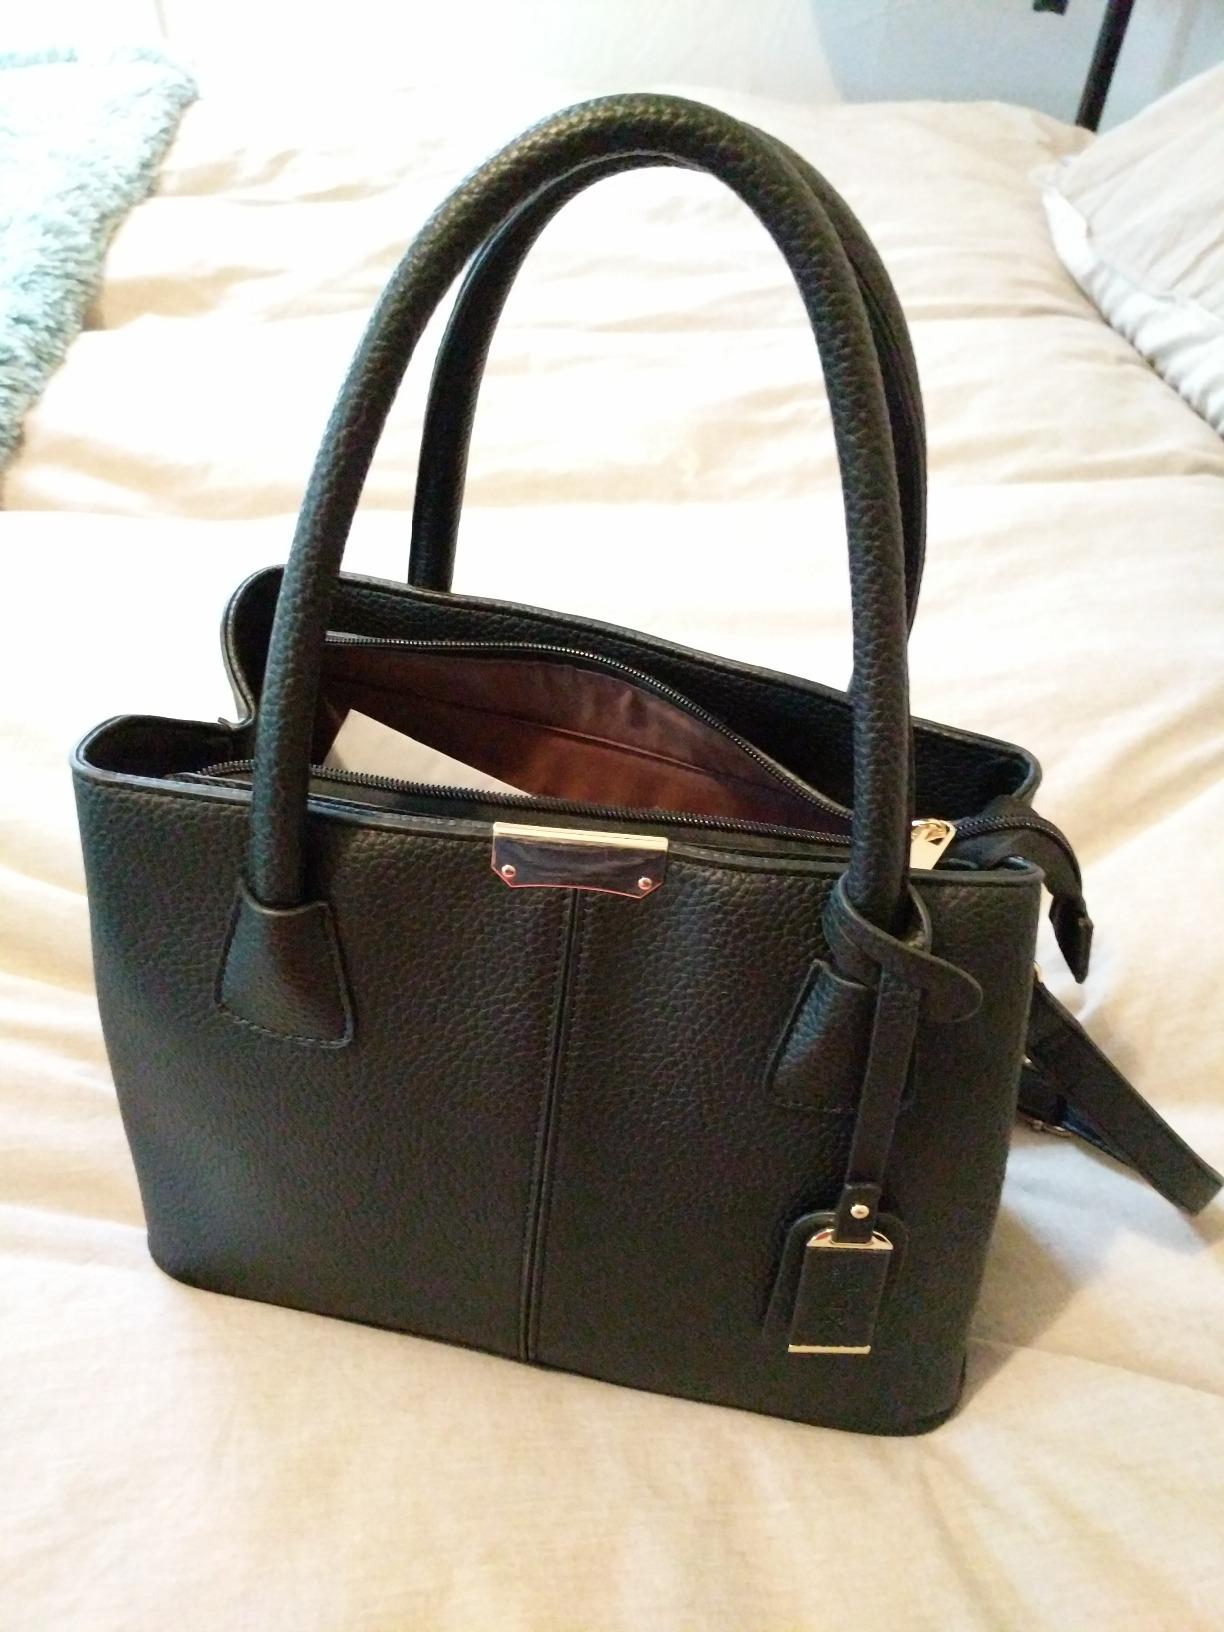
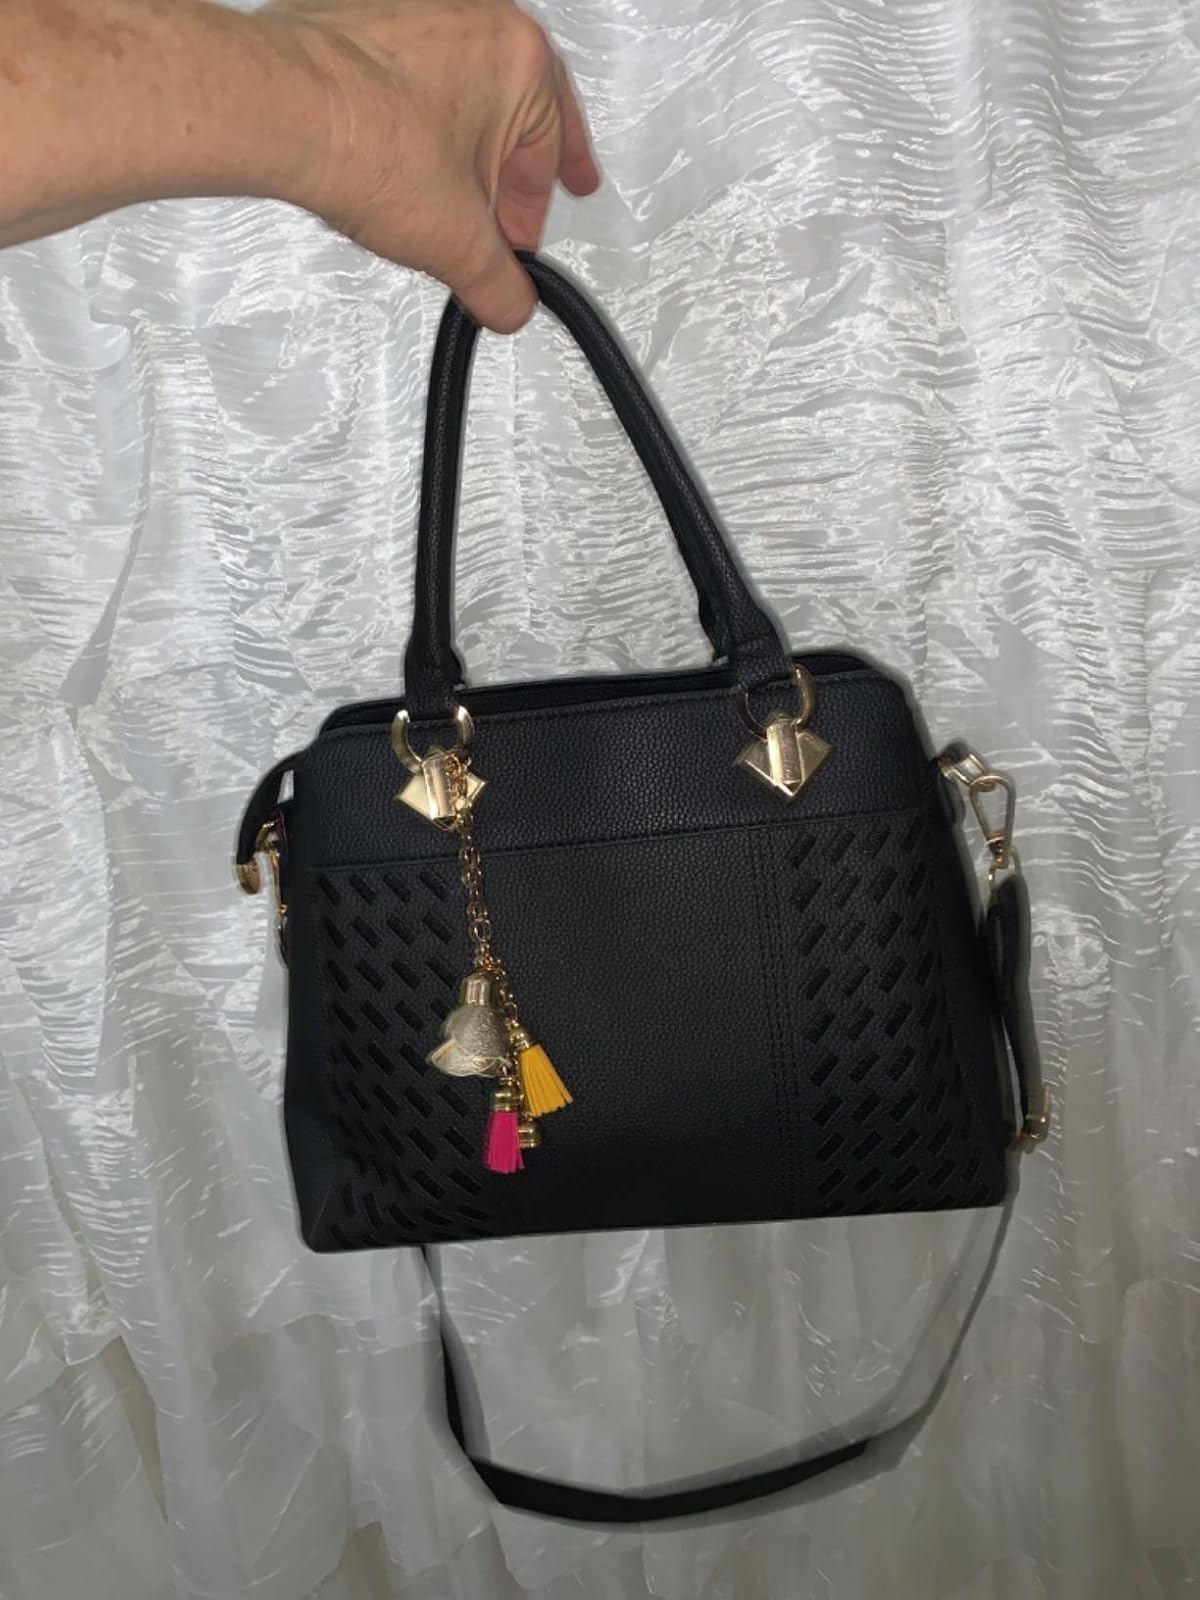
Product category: accessories_handbag
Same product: no